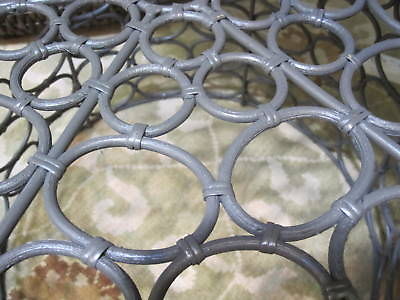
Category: table